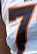
Number: 7